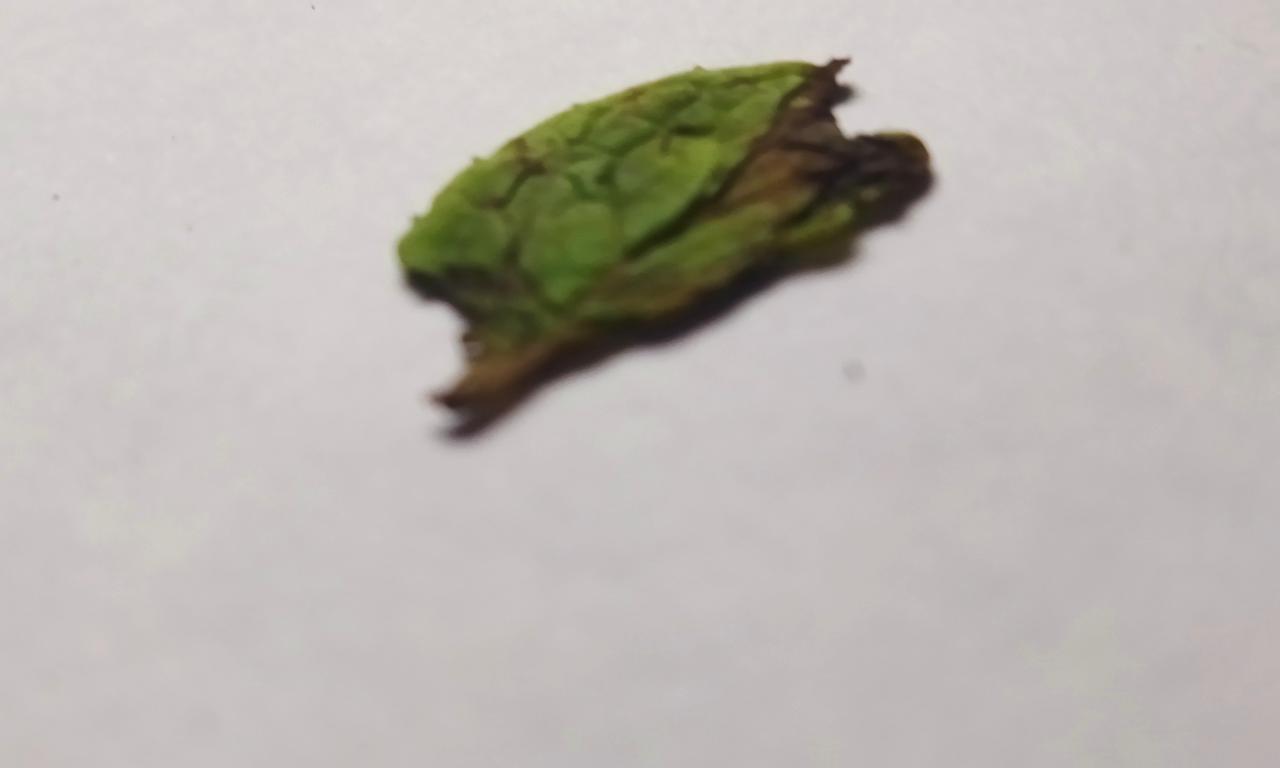
Label: Spoiled